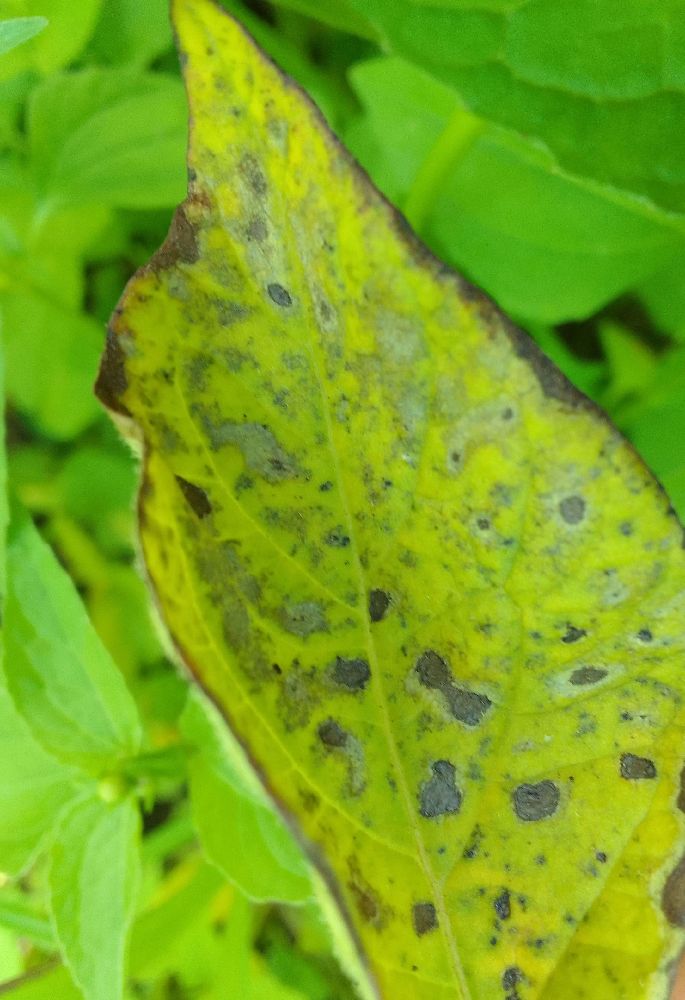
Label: Early blight